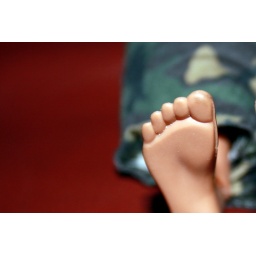
Apparently Joe still has sand on his feet from his trip to the beach in October. 71/365